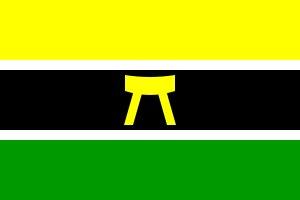
Les Ashantis sont une population d'Afrique de l'Ouest vivant au Ghana. Ils font partie du grand groupe des Akans et se subdivisent eux-mêmes en de nombreux sous-groupes.